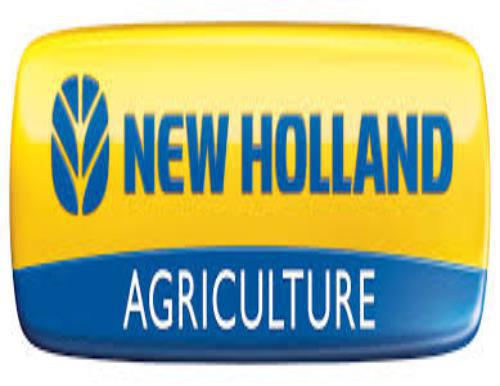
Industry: Others